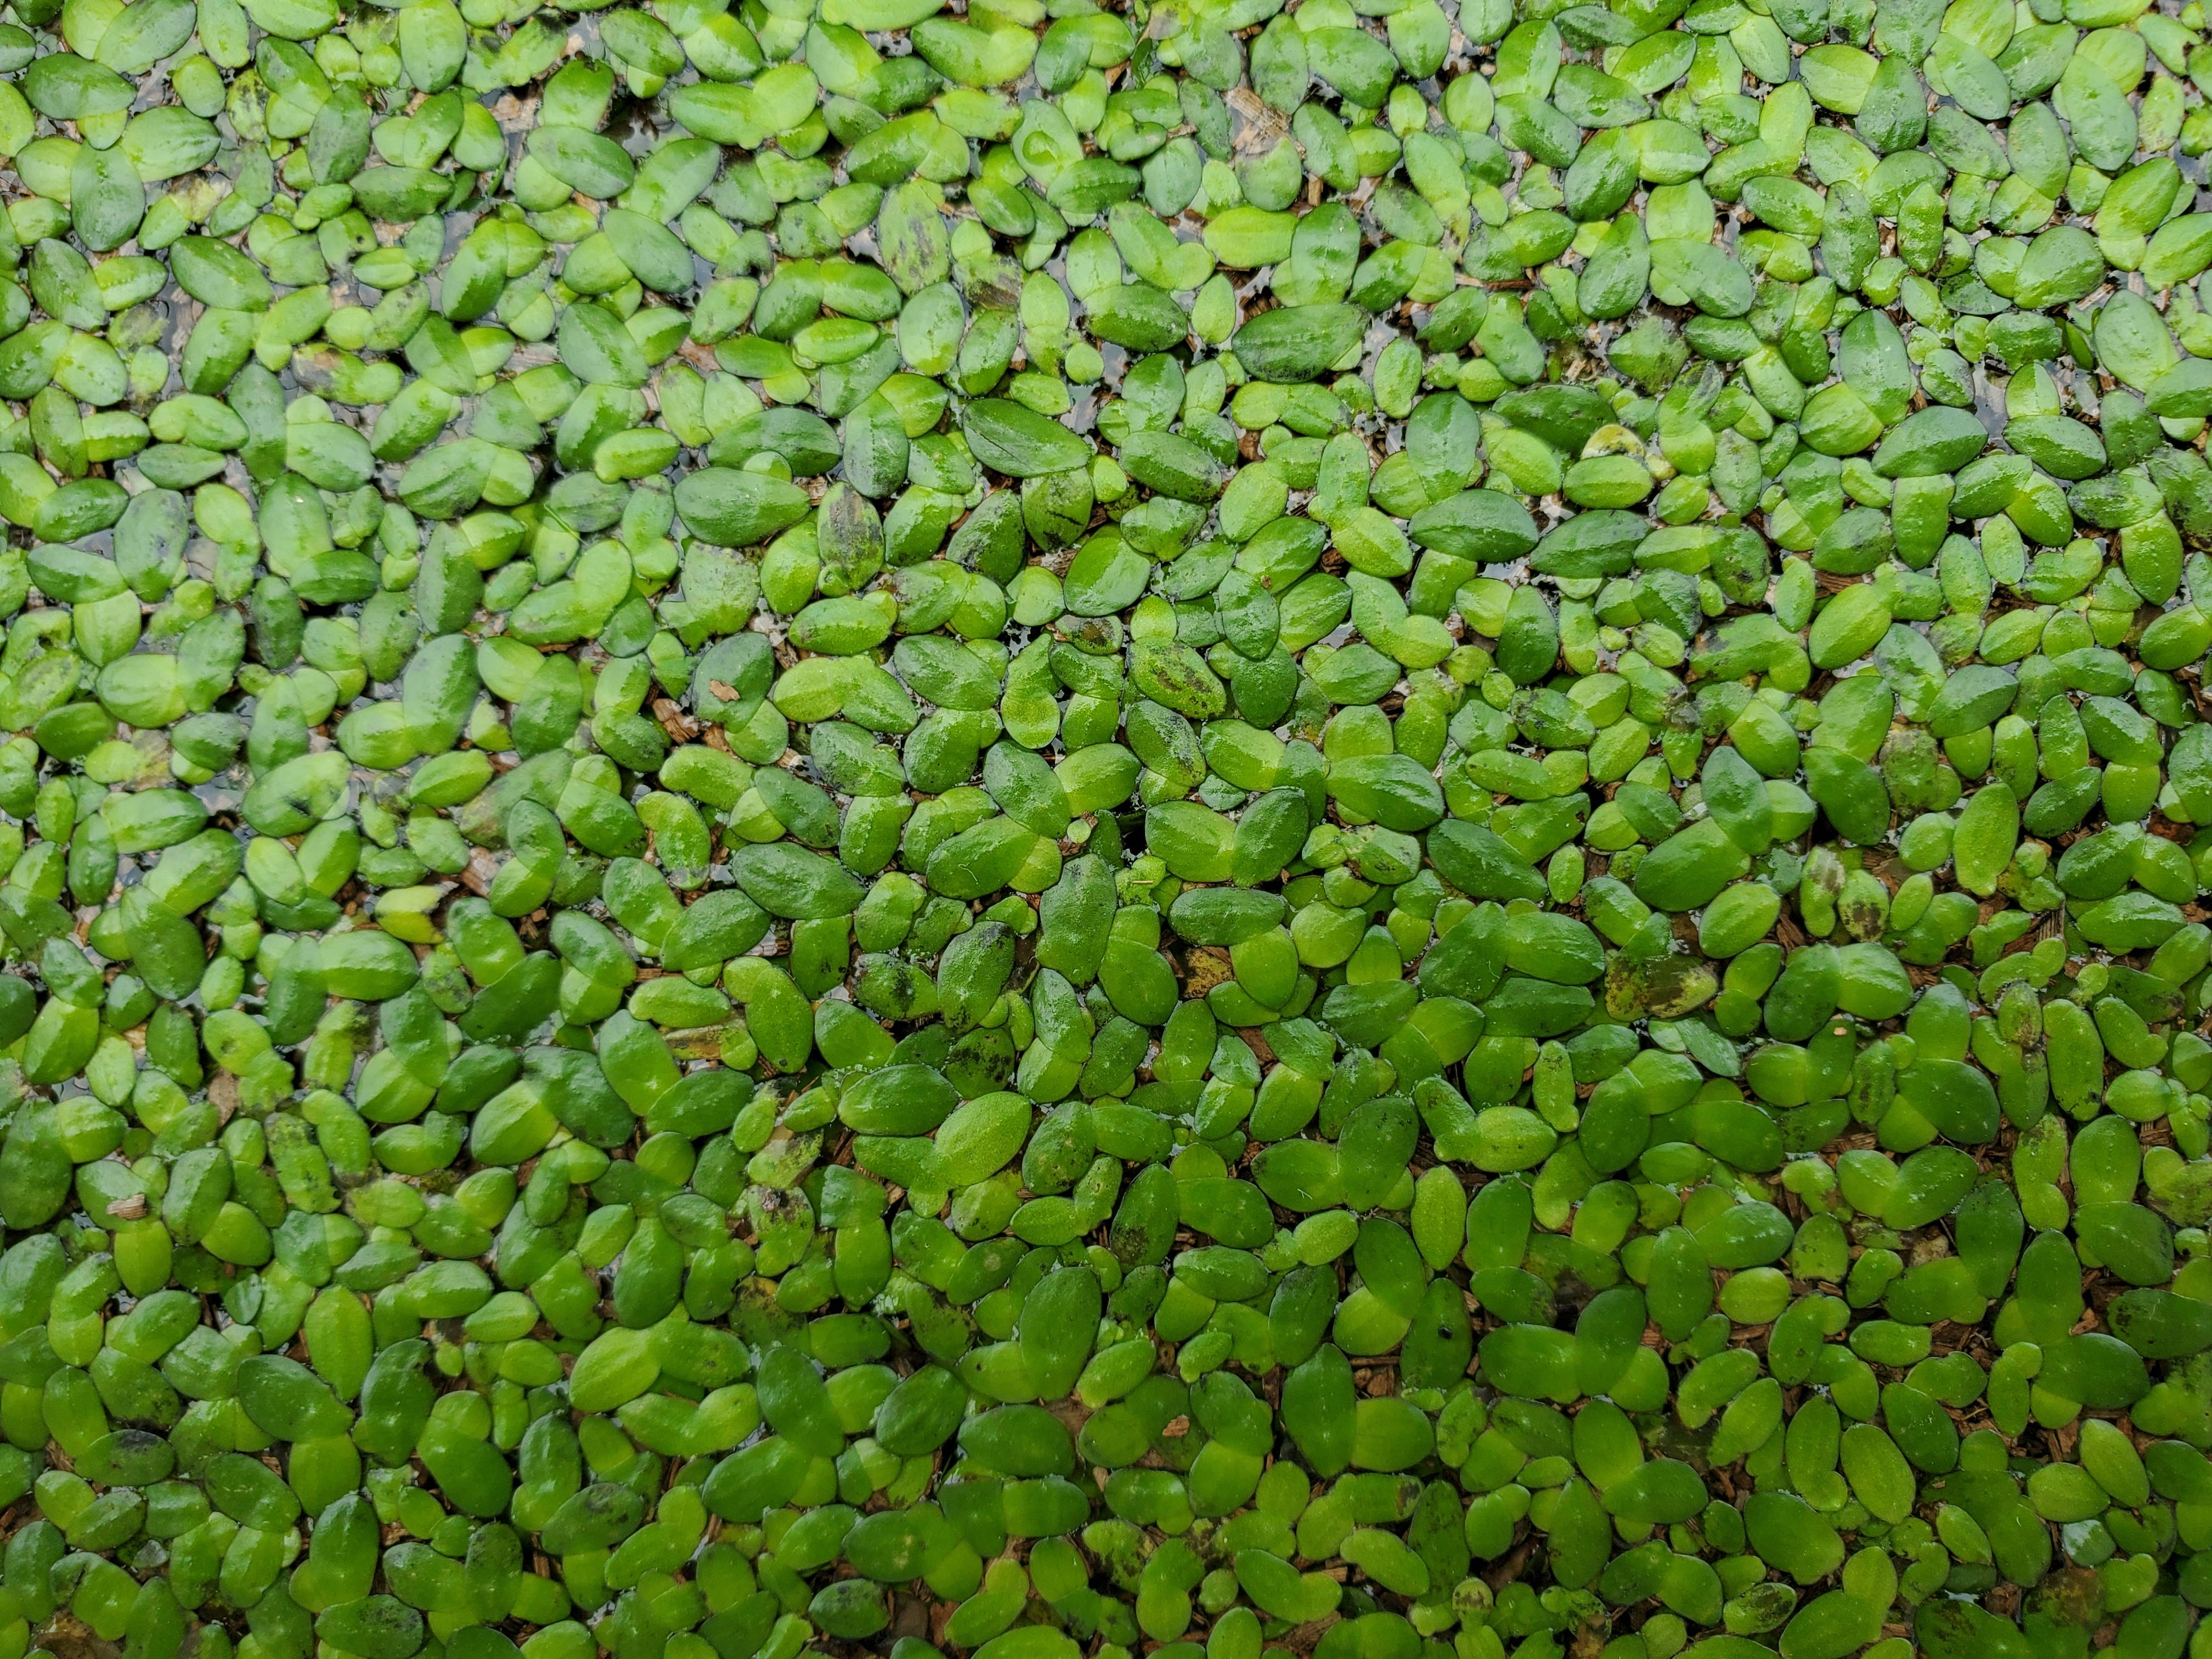
Species: Common Duckweeds (Lemna minor)